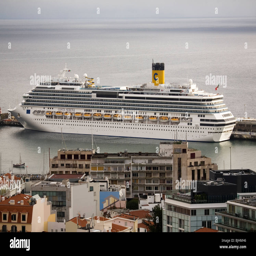
a cruise ship is docked in the port the capital